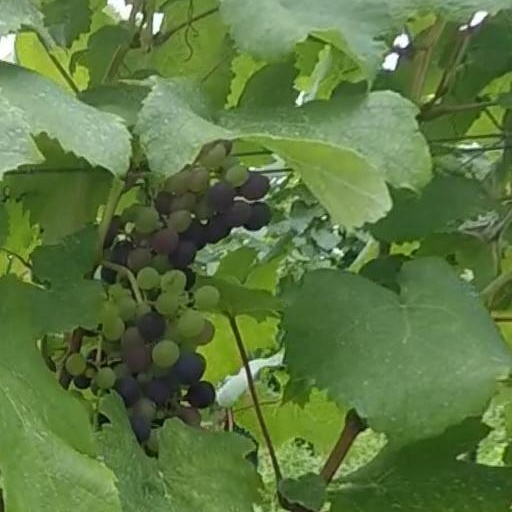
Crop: grape